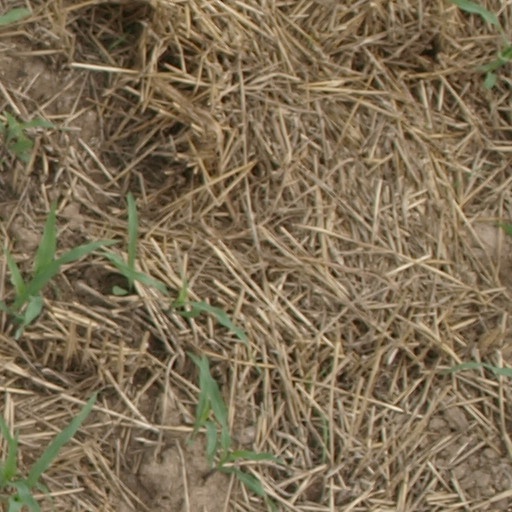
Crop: maize; corn